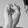
ASL letter: S